Great tit

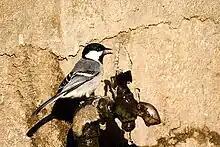
The 11 subspecies of the cinereous tit were once lumped with the great tit but recent genetic and bioacoustic studies now separate that group as a distinct species

The great tit was formerly treated as ranging from Britain to Japan and south to the islands of Indonesia, with 36 described subspecies ascribed to four main species groups. The "major" group had 13 subspecies across Europe, temperate Asia and north Africa, the "minor" group's nine subspecies occurred from southeast Russia and Japan into northern southeast Asia and the 11 subspecies in the "cinereus" group were found from Iran across south Asia to Indonesia. The three "bokharensis" subspecies were often treated as a separate species, "Parus bokharensis", the Turkestan tit. This form was once thought to form a ring species around the Tibetan Plateau, with gene flow throughout the subspecies, but this theory was abandoned when sequences of mitochondrial DNA were examined, finding that the four groups were distinct (monophyletic) and that the hybridisation zones between the groups were the result of secondary contact after a temporary period of isolation.